Down syndrome

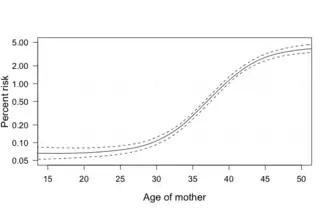
The risk of having a Down syndrome pregnancy in relation to a mother's age

The risk from the procedure is greater the earlier it is performed, thus amniocentesis is not recommended before 15 weeks gestational age and chorionic villus sampling before 10 weeks gestational age.